Rohan Bopanna

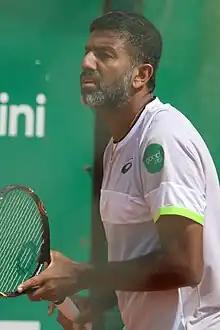
Bopanna at the 2023 Monte-Carlo Masters

In Rotterdam he reached the final with his new partner Matthew Ebden but lost after they held a championship point in the match tiebreak to Ivan Dodig and Austin Krajicek.